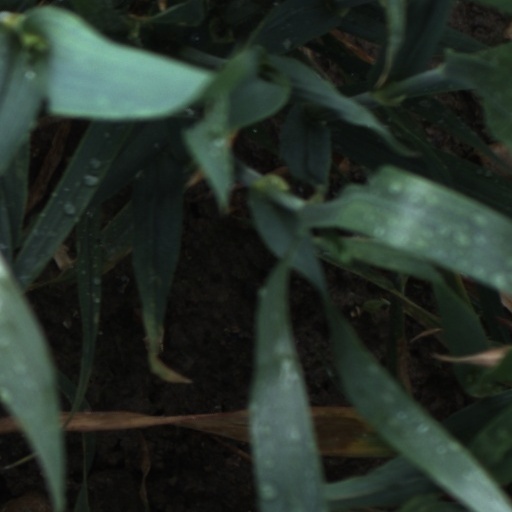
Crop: wheat